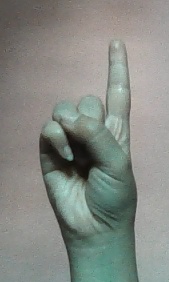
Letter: bb